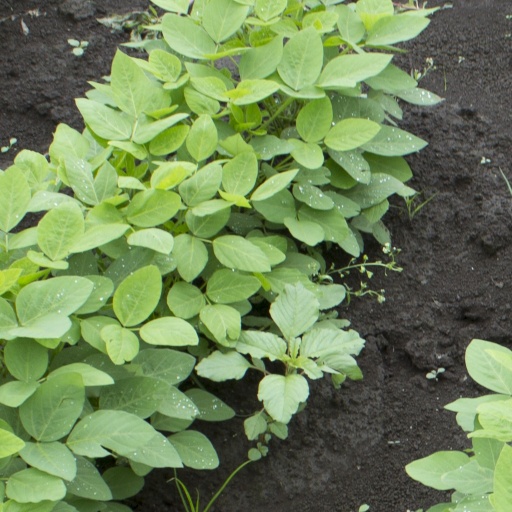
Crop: soybean